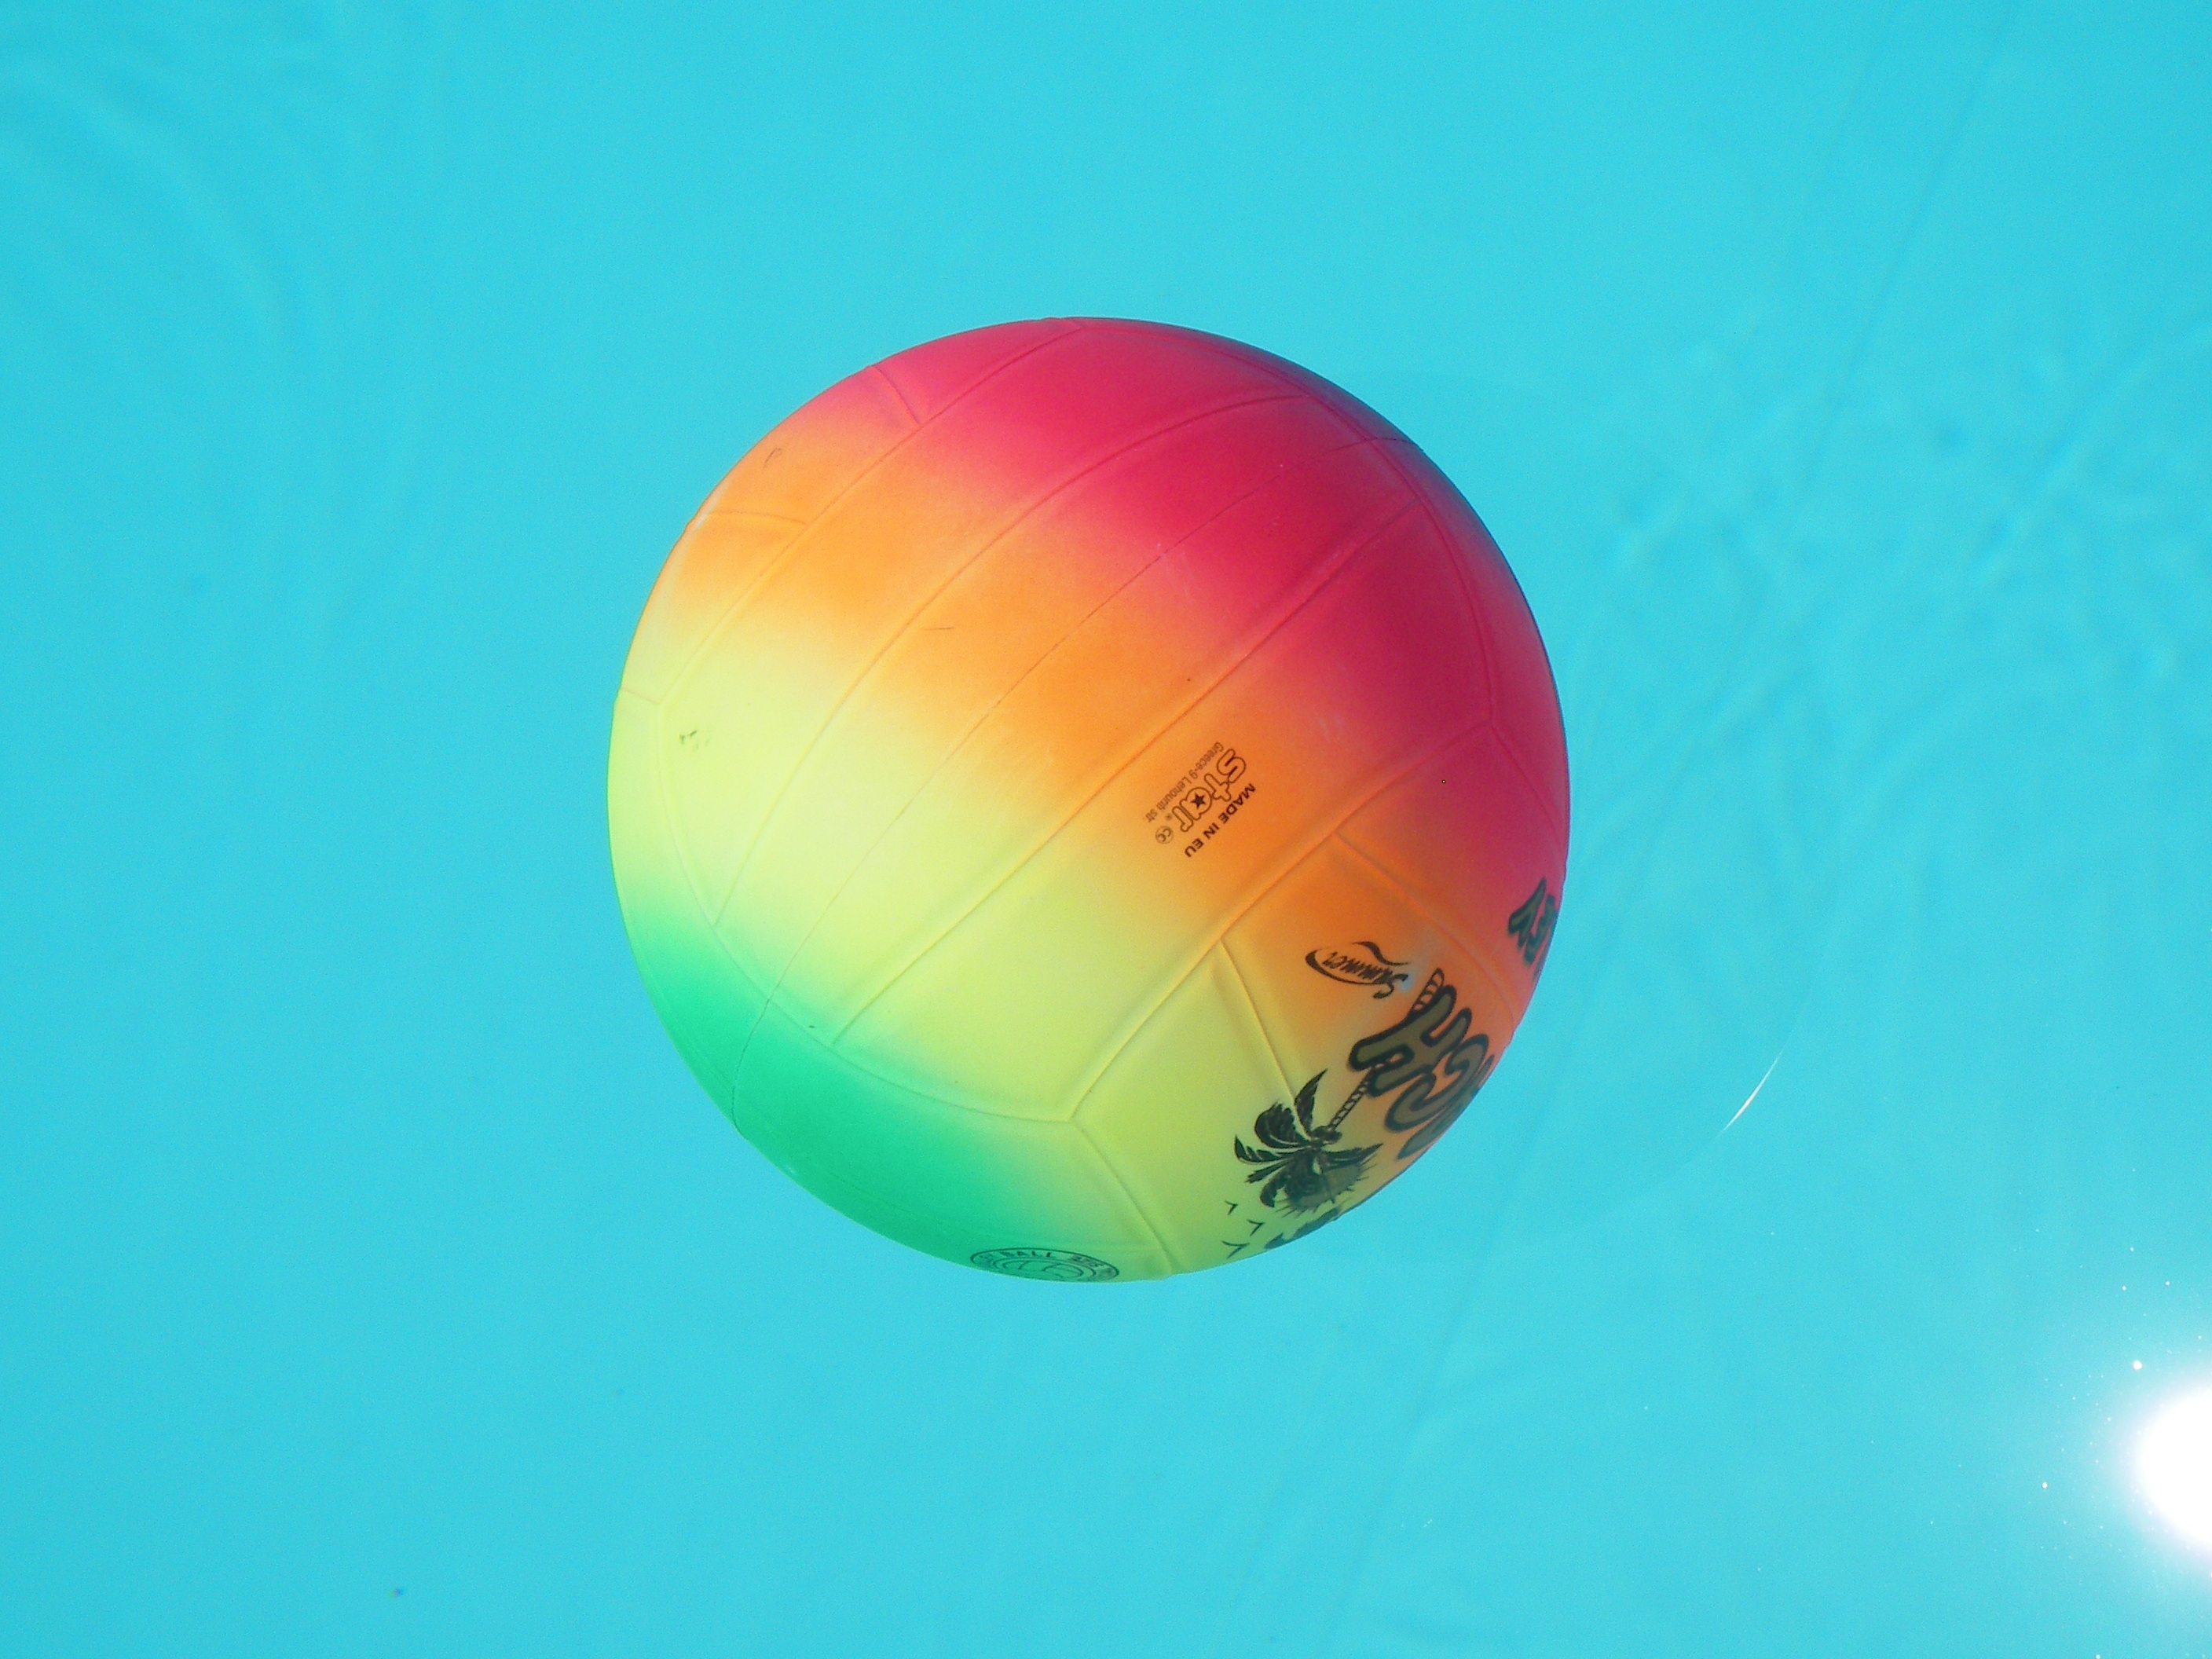
pool, toy, circle, ball, sphere, shape, volleyball, multicolour